Basement (2014 film)

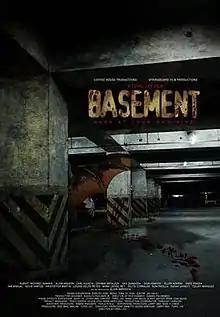
Theatrical release poster

Basement is a 2014 horror film co-written and directed by Topel Lee.